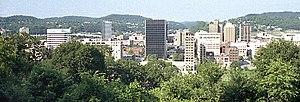
La ville de Charleston est la capitale de l'État de la Virginie-Occidentale et le siège du comté de Kanawha, aux États-Unis. Sa population s’élevait à 51 400 habitants lors du recensement de 2010, estimée à 47 215 habitants en 2018.
L'État américain de Virginie-Occidentale est divisé en 232 municipalités, qui ont le statut de city, de town ou de village.
La Virginie-Occidentale est un État des États-Unis bordé au nord par la Pennsylvanie et le Maryland, à l'est et au sud par la Virginie, à l'ouest par le Kentucky et l'Ohio. Il s'agit d'un État montagneux et rural où des communautés ont longtemps vécu dans un certain isolement. Sa ressource principale fut longtemps constituée par les mines de charbon bitumineux. Ainsi pourvue, la Virginie-Occidentale est l'un des États les plus sauvages de l'Est américain. En plus des nombreuses montagnes qui font partie de l'État, de nombreuses forêts viennent contribuer à son isolement.